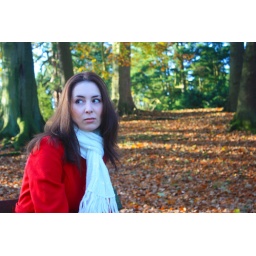
Portrait shot sitting in the autumn trees